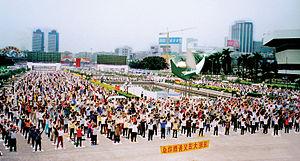
La pratique de Falun Gong à très grande échelle était une scène quotidienne en Chine avant la persécution lancée en 1999, comme ici à Guangzhou.
Le Falun Gong, aussi appelé Falun Dafa, est un mouvement spirituel inspiré du qigong créé par Li Hongzhi. Son enseignement combine la pratique de la méditation, d'exercices aux mouvements lents et souples et le travail sur soi à travers trois principes fondamentaux : Authenticité, Bonté, Tolérance ou Zhen, Shan, Ren.
Le Falun Gong, également appelé Falun Dafa, est une discipline spirituelle qui réunit la pratique des exercices et de la méditation avec la philosophie morale présentée par son fondateur, Li Hongzhi. Le Falun Gong a été présenté au public en 1992 dans la ville de Changchun, et a été classifié comme une méthode de qi gong basée sur la tradition bouddhiste. Le Falun Gong a d'abord bénéficié de l’approbation officielle et du soutien des organismes gouvernementaux chinois, et la méthode s’est rapidement propagée en raison de la simplicité des mouvements de ses exercices, l'effet sur la santé, l'absence de cotisation ou d'inscription formelle ainsi que de son enseignement moral et philosophique.